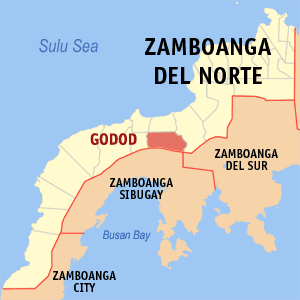
Godod est une localité de la province de Zamboanga du Nord, aux Philippines. En 2015, elle compte 17 424 habitants.